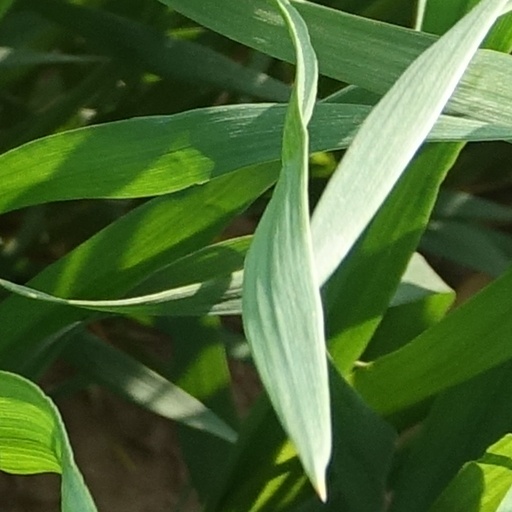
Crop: wheat